Venice

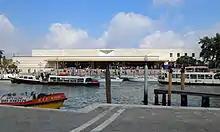
The Venice Santa Lucia station

In addition to accelerating erosion of the ancient city's foundations and creating some pollution in the lagoon, cruise ships dropping an excessive number of day trippers can make St. Marks Square and other popular attractions too crowded to walk through during the peak season. Government officials see little value to the economy from the "eat and flee" tourists who stay for less than a day, which is typical of those from cruise ships.